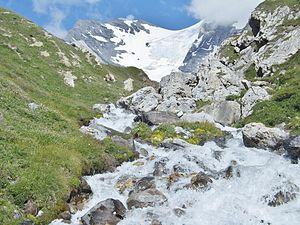
Vue du torrent de la Glière ainsi que la Grande Casse et son glacier en arrière-plan, sur les hauteurs de Pralognan-la-Vanoise, en Savoie.
La Glière est un torrent situé en France dans le massif de la Vanoise sur la commune de Pralognan-la-Vanoise, dans le département de la Savoie.